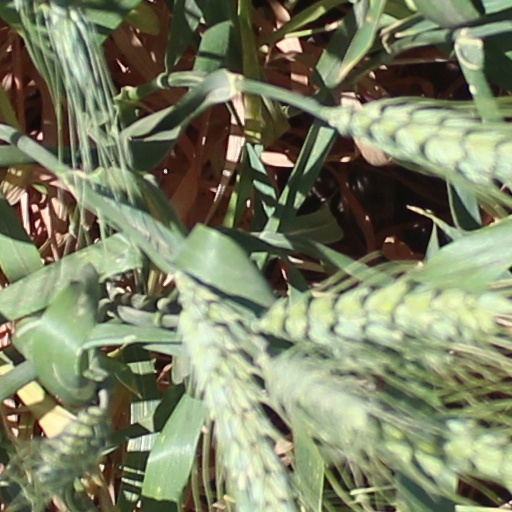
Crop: wheat